Bluefield Formation

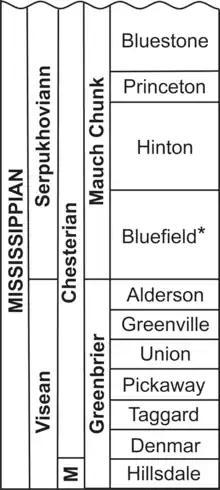
Stratigraphic position of the Bluefield Formation in the Mauch Chunk Group

The Bluefield Formation can be subdivided into four lithological units or "packages" at its thickest extent. The oldest two packages are primarily grey shale and fossiliferous limestone, while the younger two packages are primarily siltstone, sandstone, and red mudstone. Four distinct types of sediment deposition and flooding cycles are preserved, labelled types A-D. Type A and B cycles are most common in the younger packages and type C and D cycles are most common in the older packages. These cycles and sequences of the Bluefield Formation are most well preserved at the depocenter of the Bluefield Formation, at the eastern edge of Mercer County, West Virginia. Here, at least 28 cycles have been tracked. Elsewhere they may be incomplete due to erosion within the basin as it was experiencing deposition.